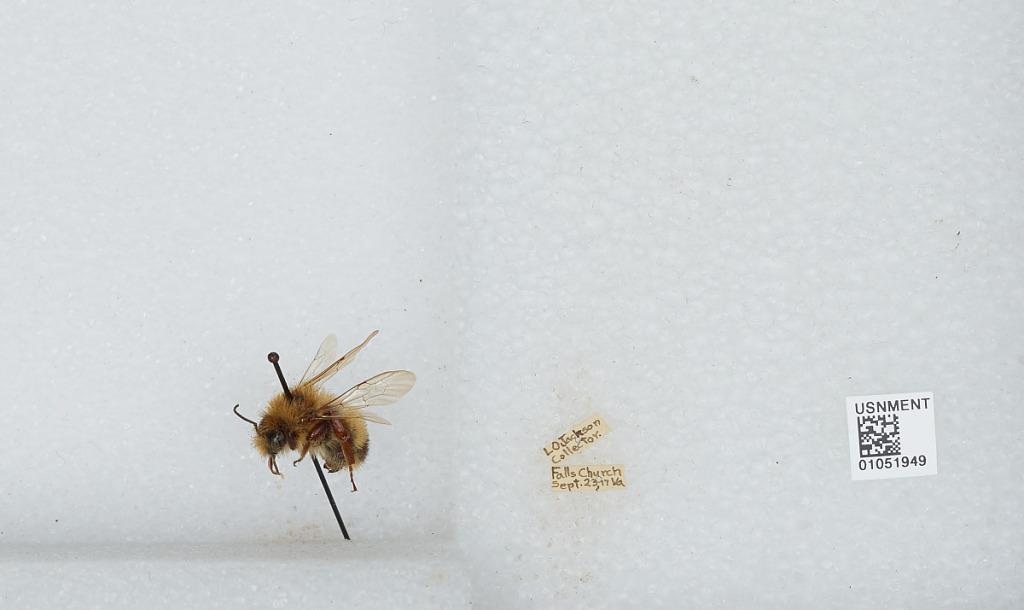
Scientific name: Bombus sp.
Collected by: L. Jackson
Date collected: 1917-9-23
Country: United States
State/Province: Virginia
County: Falls Church
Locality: Falls Church
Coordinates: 38.8858, -77.1722